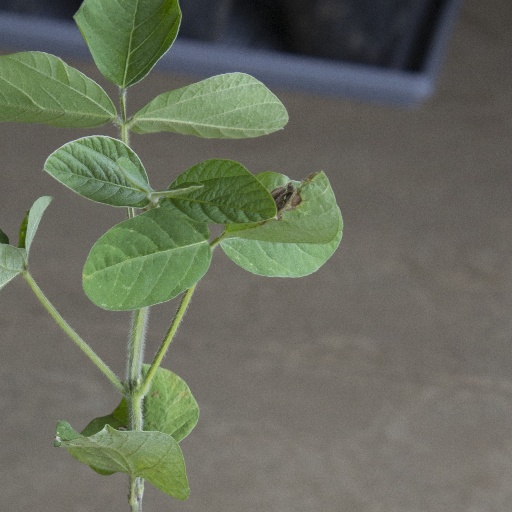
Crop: soybean